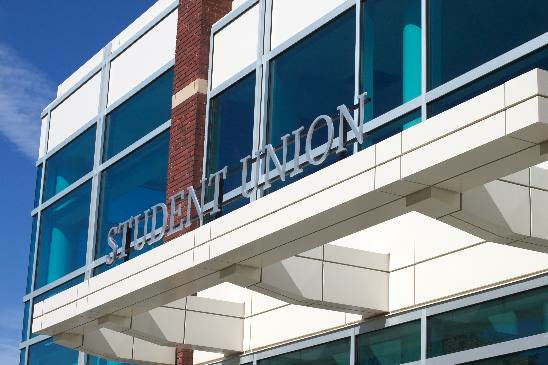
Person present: No